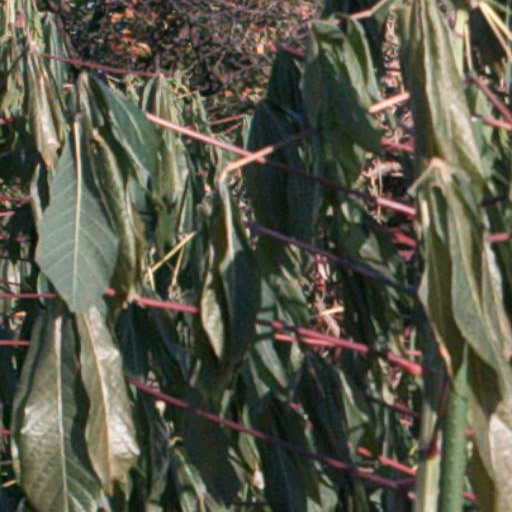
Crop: cassava